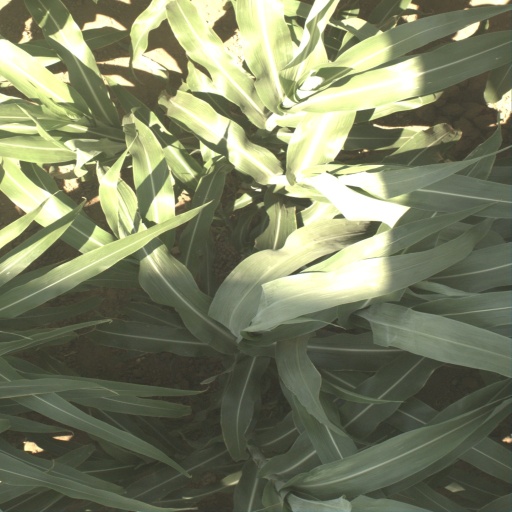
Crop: sorghum